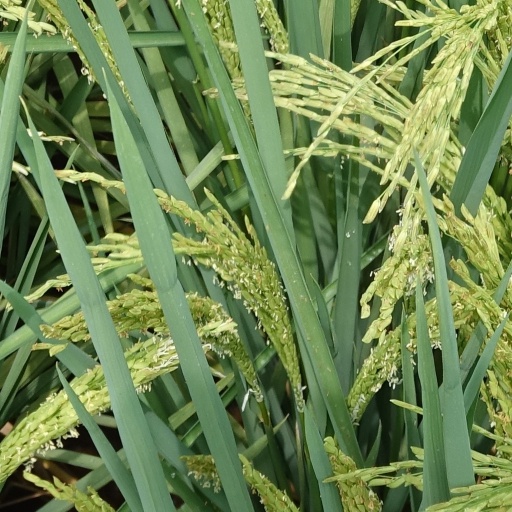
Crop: rice